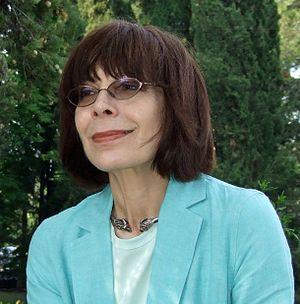
Liz Greene, née le 4 septembre 1946 à Englewood, est une astrologue américaine d'inspiration jungienne « connue dans le monde entier ». Depuis 1980, il y a eu un boom de l'astrologie psychologique, qui représente un « fort courant » en Grande Bretagne, et dont la représentante la plus connue au Royaume-Uni est Liz Greene.